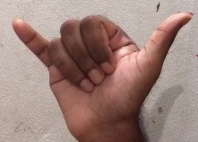
ASL sign: Y